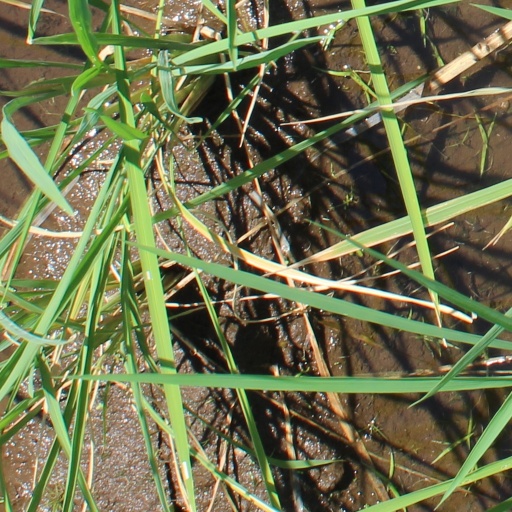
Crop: rice